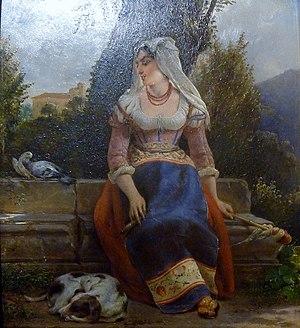
Louis Ricquier
Louis-Jean-François Ricquier est un artiste-peintre né le 17 août 1792 à Anvers, mort le 18 avril 1884 à Paris 8e.